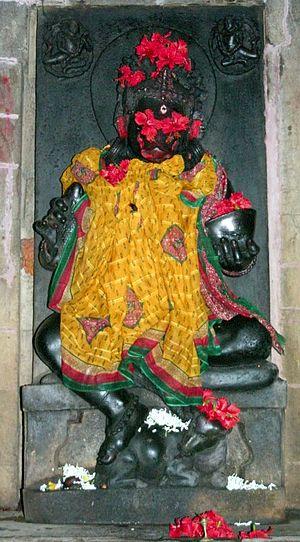
Le Temple de Varahi Deula est un temple hindouiste situé dans le village de Chaurasi sur la côte de l'Odisha dans le district de Puri. Il est dédié à la déesse Varahi et le terme de Deula est le nom local signifiant temple.